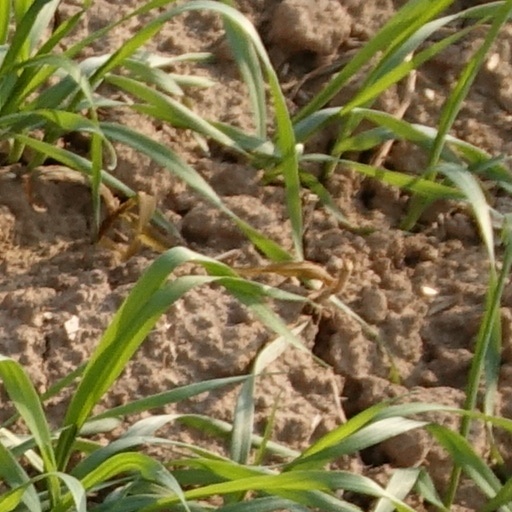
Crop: wheat